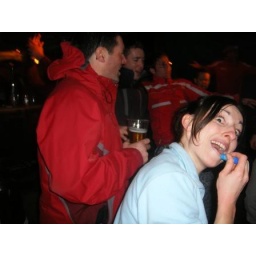
random irish girl - think she works in a library